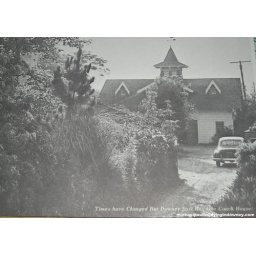
the last coach house in Downey California